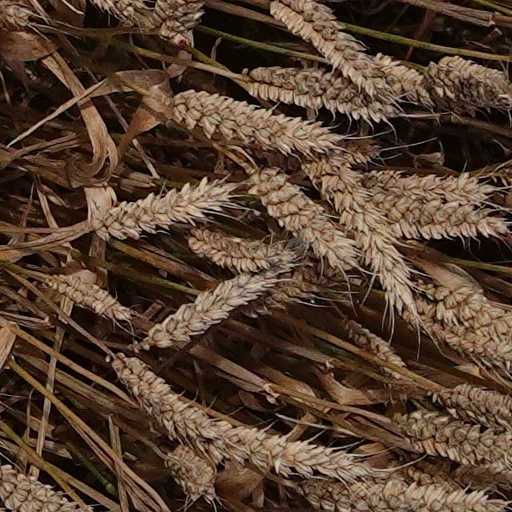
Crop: wheat